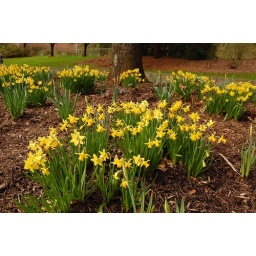
Lots of lovely yellow daffodils by the little parking area at the rose garden in Washington Park. Portland, OR